Beerwah, Queensland

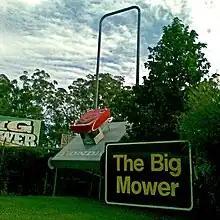
The Big Mower

The Coochin Creek Provisional School opened on 27 November 1888 with an initial enrolment of 19 students under teacher William Verrants. By the end of 1888, there were 43 students enrolled. It was on the main Peachester road, from the Beerwah railway station. On 1 January 1909, it became Coochin Creek State School. In about November 1928, it was renamed Beerwah State School. The school celebrated its golden jubilee in 1938. On 10 July 1952, another Coochin Creek State School opened, but it closed on 11 March 1962.